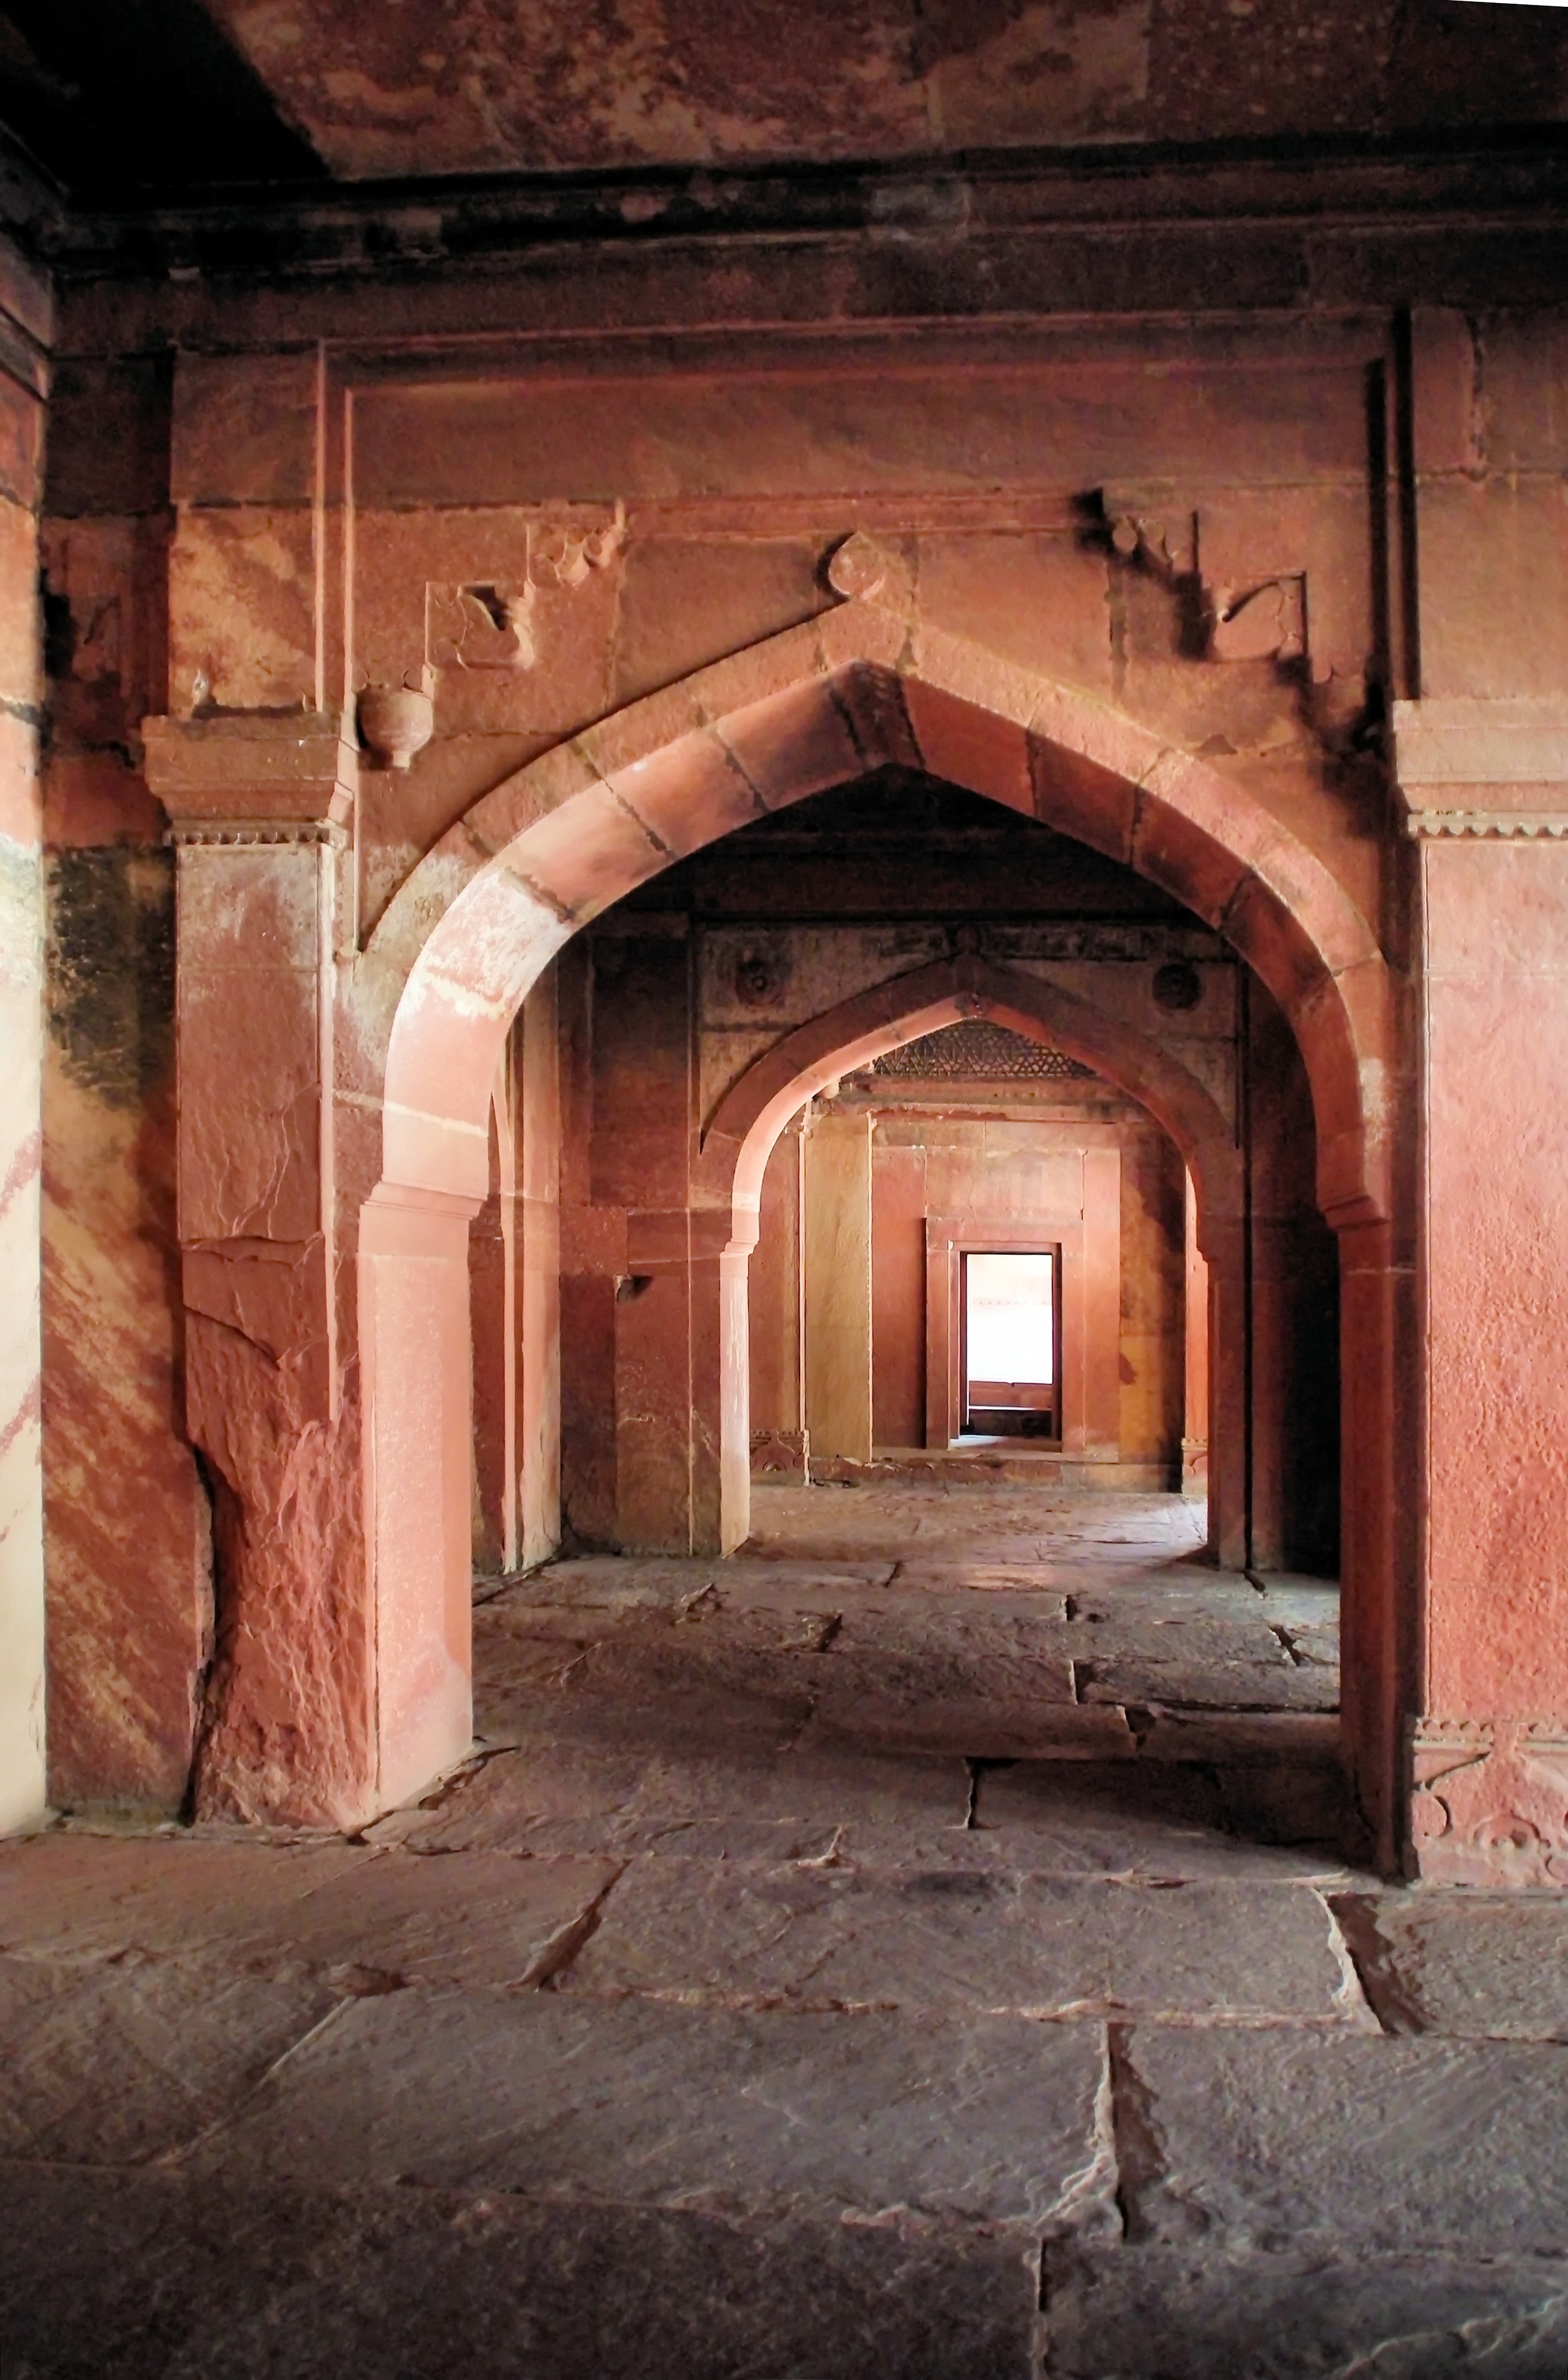
architecture, structure, wood, house, building, palace, wall, monument, arch, chapel, brick, place of worship, temple, ruins, monastery, gallery, history, heritage, india, arcades, crypt, khan, mughal, fathepur sikri, pink sandstone, ancient history